Comb Ceramic culture

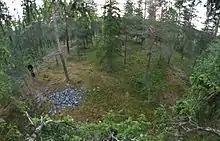
A so-called Giant's Church at Rajakangas, Oulu, Finland. The purpose of these large, rectangular stone structures is unclear.

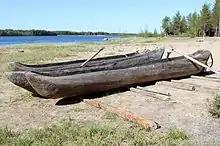
Dugout canoes, reconstruction

The settlements were located at sea shores or beside lakes and the economy was based on hunting, fishing and the gathering of plants. In Finland, it was a maritime culture which became more and more specialized in hunting seals. The dominant dwelling was probably a teepee of about 30 square meters where some 15 people could live. Also rectangular houses made of timber become popular in Finland from 4000 BC cal. Graves were dug at the settlements and the dead were covered with red ochre. The typical Comb Ceramic age shows an extensive use of objects made of flint and amber as grave offerings.